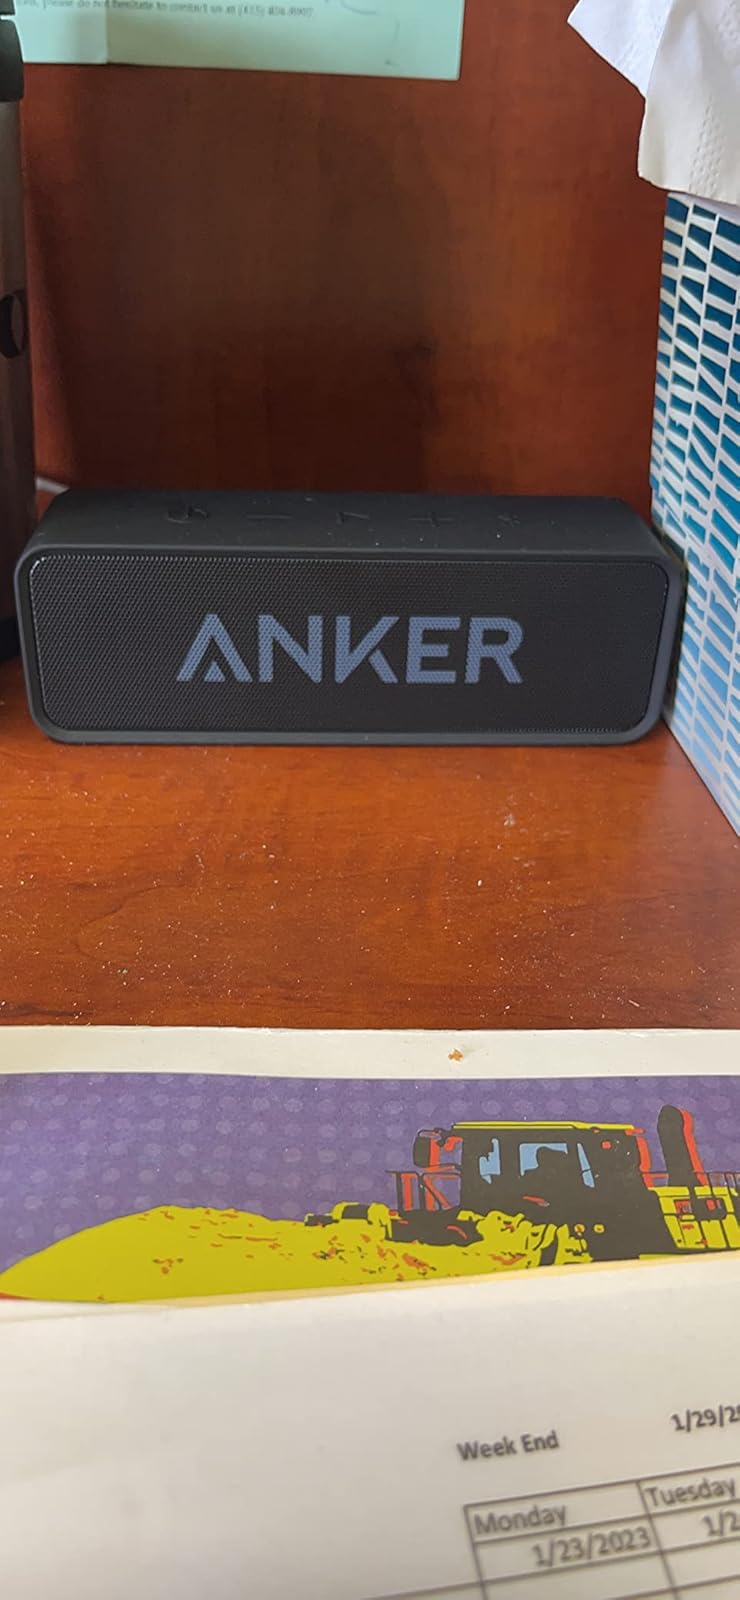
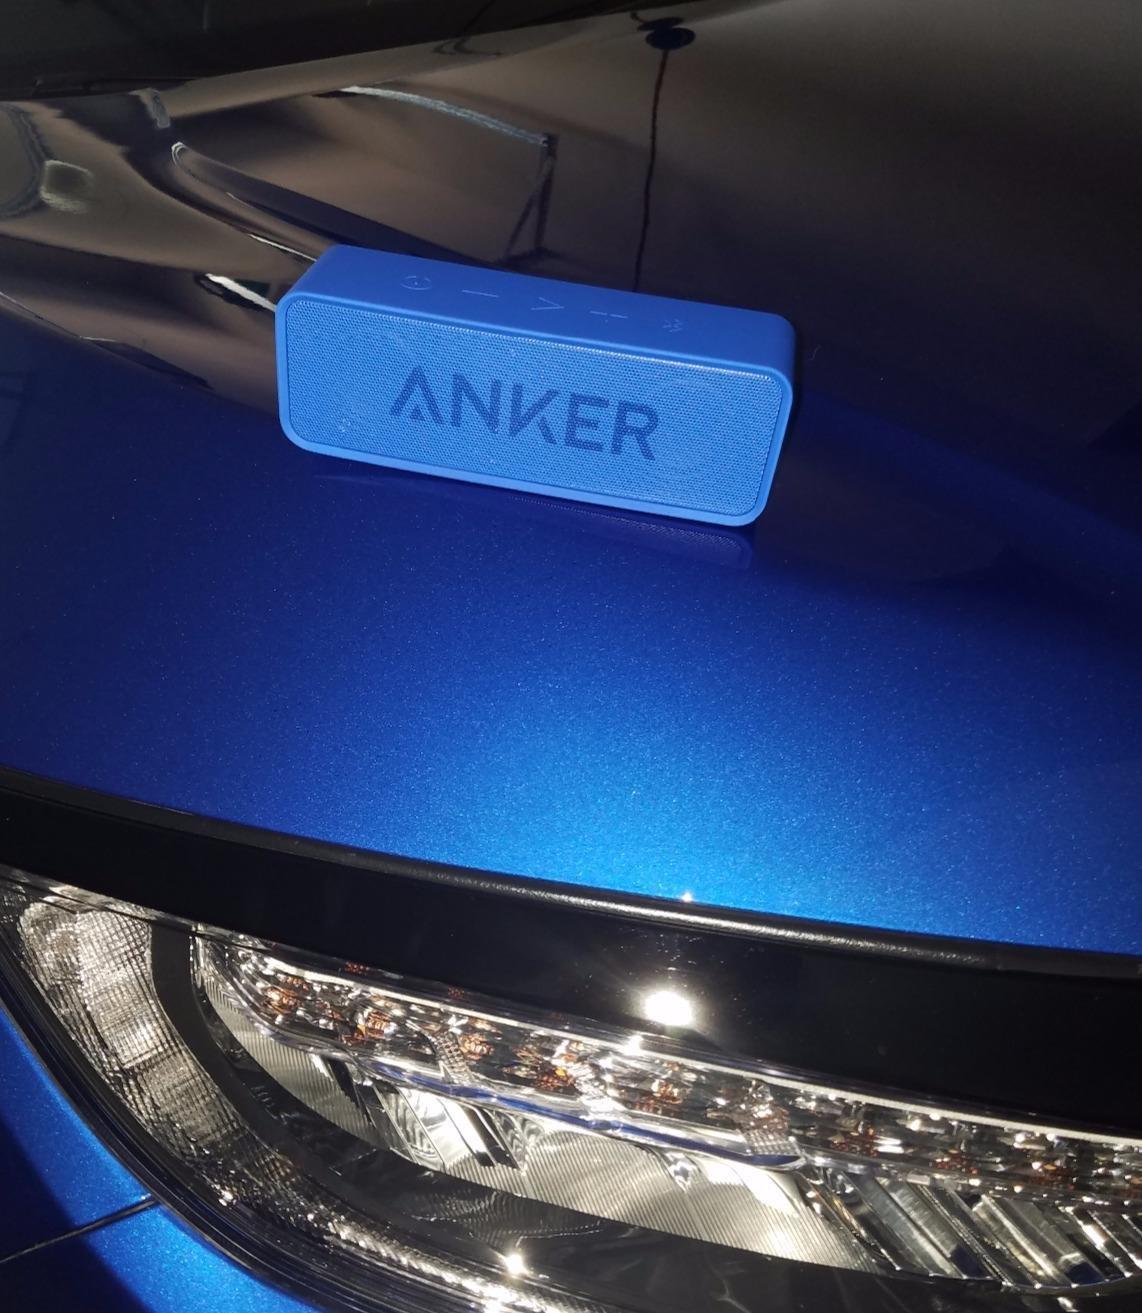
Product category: speaker
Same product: no